The Two Girls (1951 film)

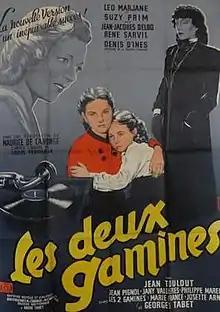

The Two Girls (French: Les deux gamines) is a 1951 French drama film directed by Maurice de Canonge and starring Léo Marjane, Suzy Prim and Jean-Jacques Delbo. The same story had previously been made into a 1921 silent film of the same title and a 1936 sound film.